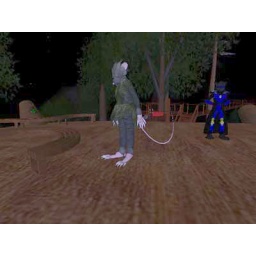
This person was just standing around in Luskwood, where most seem to have animal avatars.